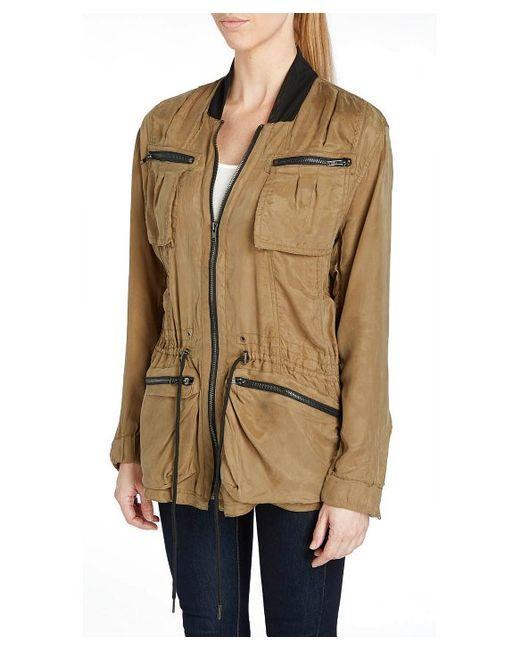
Braune Damen-Freizeitjacke mit mehreren Taschen, schwarzen Reißverschlüssen und dunkelblauen Jeans für Freizeitausflüge